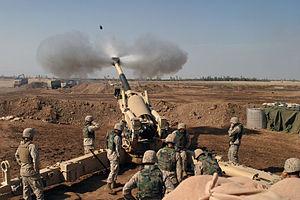
Un obusier M198 de 155mm en action entourée de ses servants du 14e régiment des Marines américains. Image prise à Camp Fallujah pendant la Bataille de Falloujah.
Cet article est une liste des bataillons du Corps des Marines des États-Unis, triés en fonction des missions qu'ils exécutent.
Le frein de bouche est un dispositif situé à l'extrémité ou « bouche » du canon d'une arme à feu. Son rôle est de favoriser la diffusion des gaz de propulsion pour diminuer les effets du recul et le relèvement de l'arme en cas de tir rapide. Les freins de bouche sont utilisés sur les armes de guerre et sur certaines pièces d'artillerie de gros calibre. Ils sont également particulièrement intéressants pour le tir sportif de vitesse où l'immobilité de l'arme est déterminante.
L'obusier M198 est un canon moyen de 155 millimètres conçu pour l'United States Army et l'United States Marine Corps et produit à Rock Island Arsenal à 1 650 exemplaires.